Great Plague of London

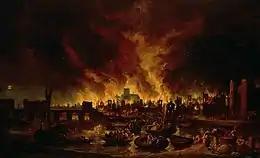
Great Fire of London

In the last week of July, the London Bill of Mortality showed 3,014 deaths, of which 2,020 had died from the plague. The number of deaths as a result of plague may have been underestimated, as deaths in other years in the same period were much lower, at around 300. As the number of victims affected mounted up, burial grounds became overfull, and pits were dug to accommodate the dead. Drivers of dead-carts travelled the streets calling "Bring out your dead" and carted away piles of bodies. The authorities became concerned that the number of deaths might cause public alarm and ordered that body removal and interment should take place only at night. As time went on, there were too many victims, and too few drivers, to remove the bodies which began to be stacked up against the walls of houses. Daytime collection was resumed and the plague pits became mounds of decomposing corpses. In the parish of Aldgate, a great hole was dug near the churchyard, fifty feet long and twenty feet wide. Digging was continued by labourers at one end while the dead-carts tipped in corpses at the other. When there was no room for further extension it was dug deeper until ground water was reached at twenty feet. When finally covered with earth it housed 1,114 corpses.